Vancouver International Airport

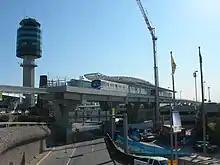
SkyTrain's Canada Line

The Airport South complex includes the South Terminal, the Floatplane Facility, and other adjacent operations.